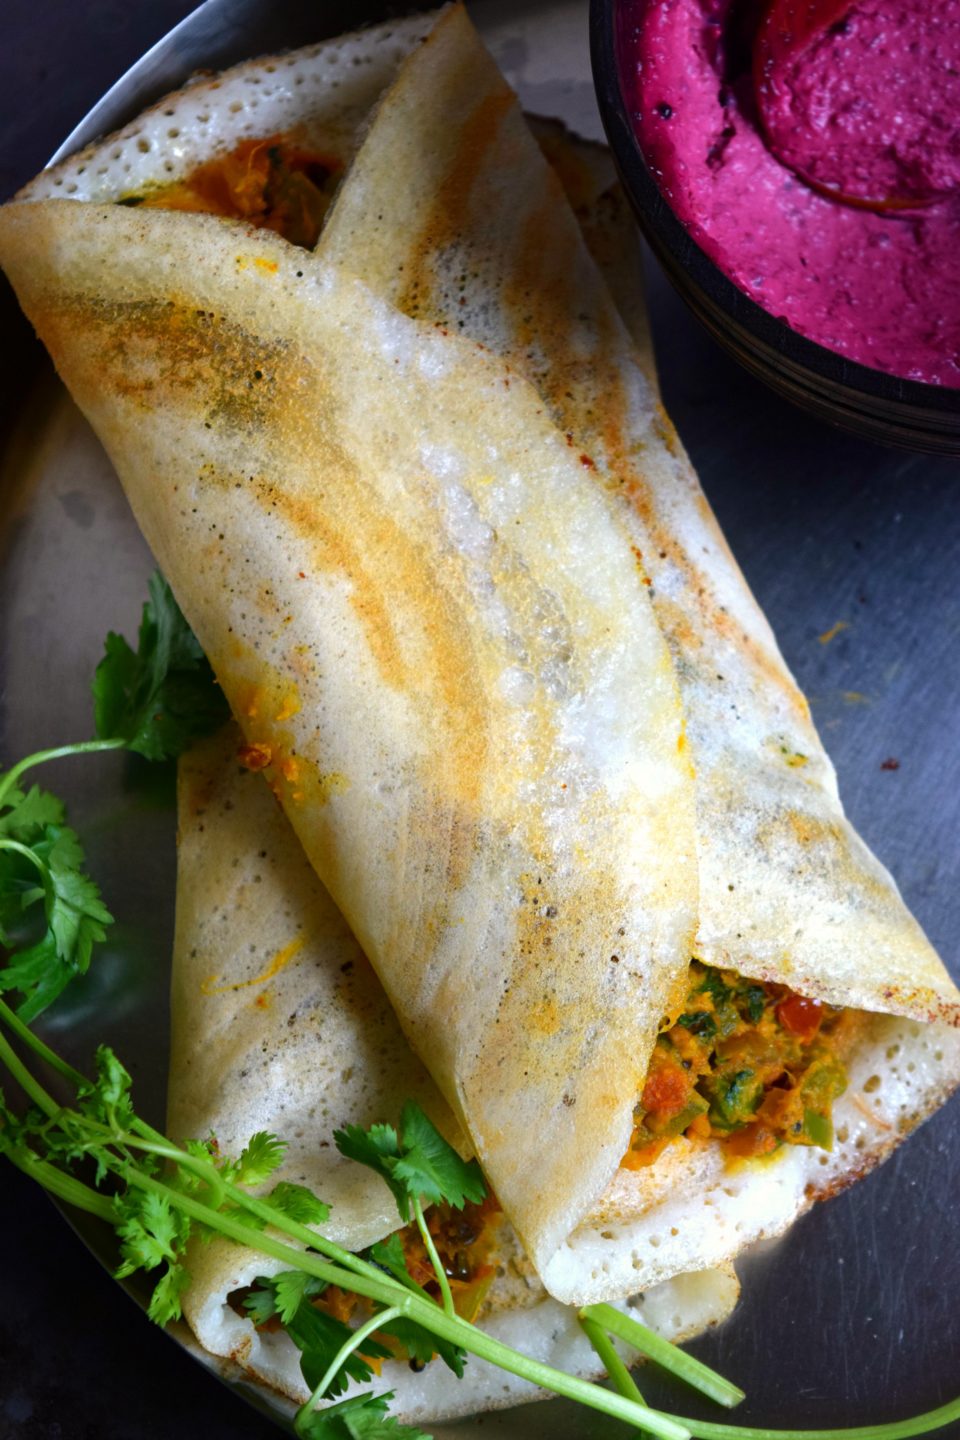
Dish: masala_dosa